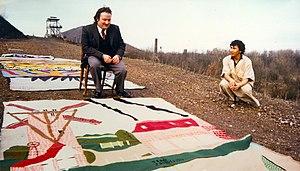
Du soleil dans la grisaille du nord avec les oeuvres de Jacques Trovic (15 juin 1948 - 27 octobre 2018) et lui même sous l'oeil attentif de Selim Moktar. Terril de Sabatier 31/12/1983.
Jacques Trovic, né à Anzin le 15 juin 1948 et mort à Ath le 27 octobre 2018, est un artiste français.